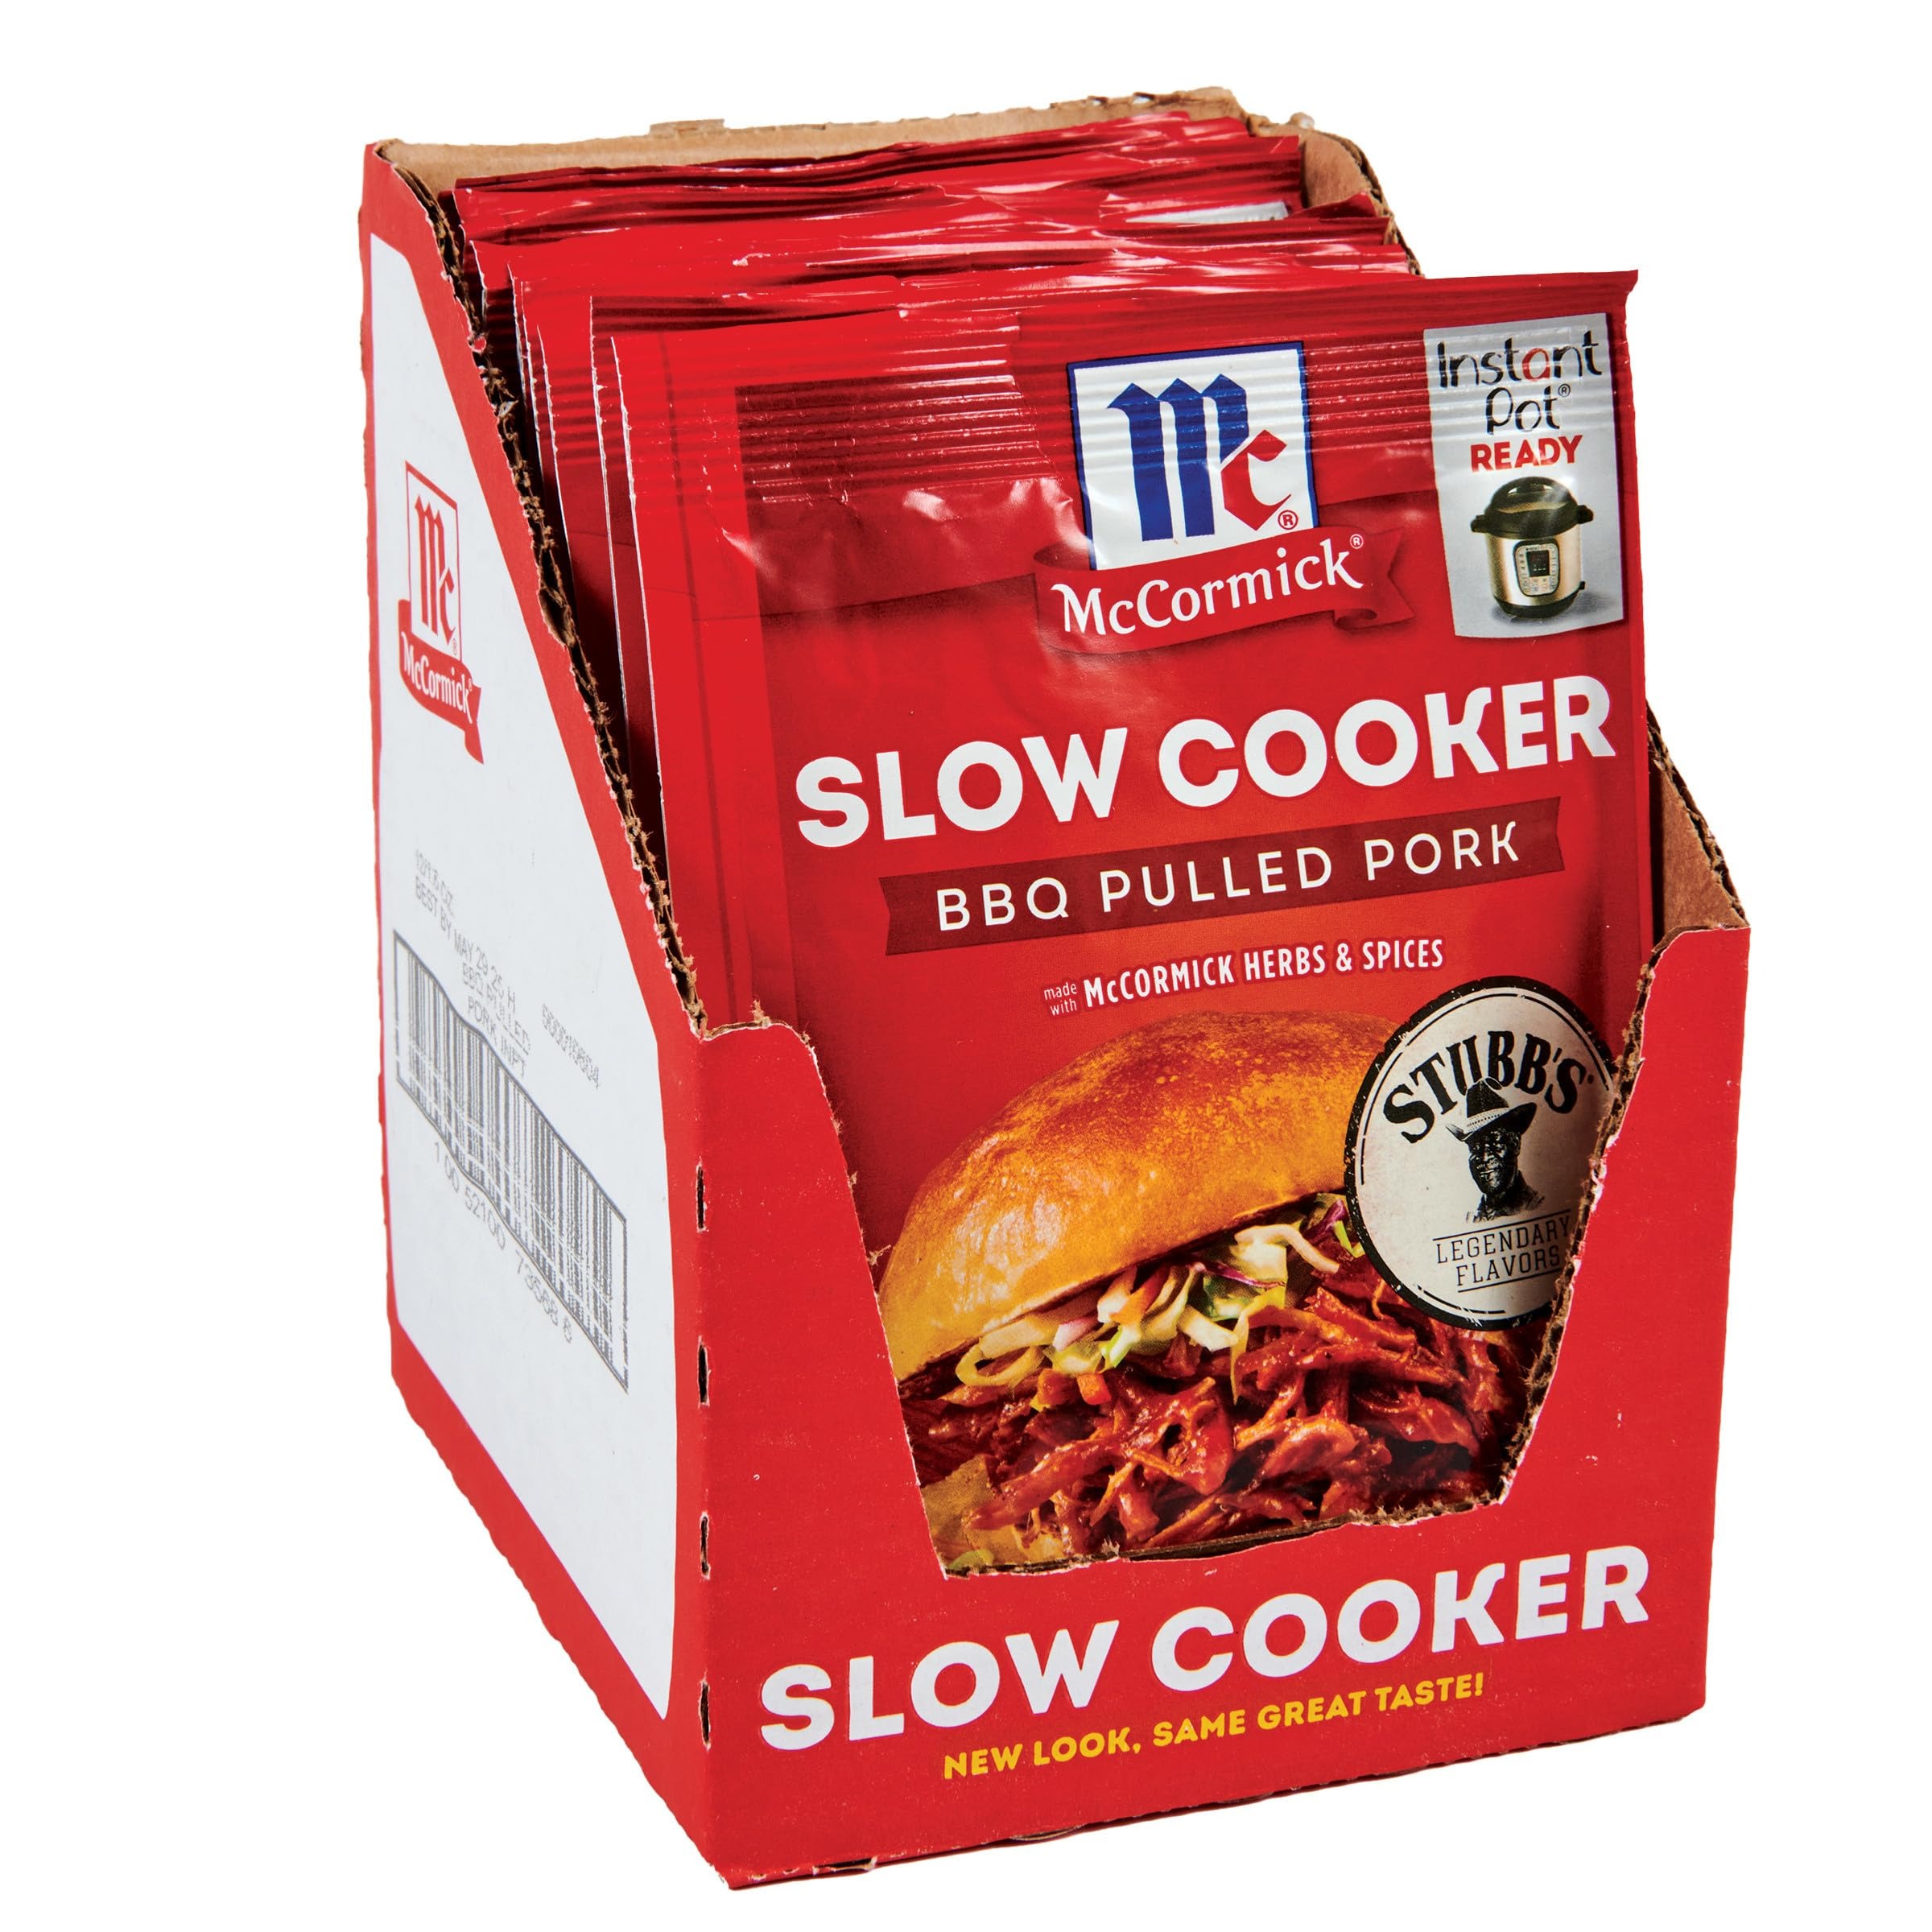
Item Name: McCormick Slow Cooker BBQ Pulled Pork Seasoning Mix, 1.6 oz (Pack of 12)
Bullet Point 1: Sweet and tangy blend of brown sugar, garlic and chili pepper; authentic Texas-inspired flavor
Bullet Point 2: Convenient seasoning blend made with McCormick Spices
Bullet Point 3: USAGE TIP: Dinner is a breeze with McCormick Slow Cooker: 8 hours on low, 4 hours on high in the slow cooker
Bullet Point 4: USAGE TIP: Meal is ready in approximately 60 minutes in your Instant Pot
Bullet Point 5: For a savory slow cooker meal, just add 1 seasoning mix packet per 3 lbs boneless pork shoulder
Value: 19.2
Unit: Ounce

Price: 3.14